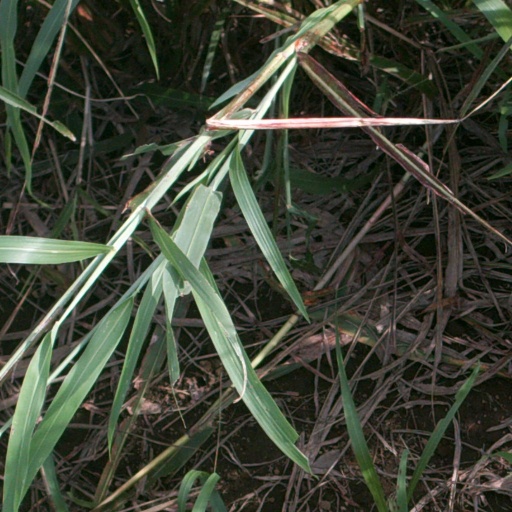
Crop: sorghum